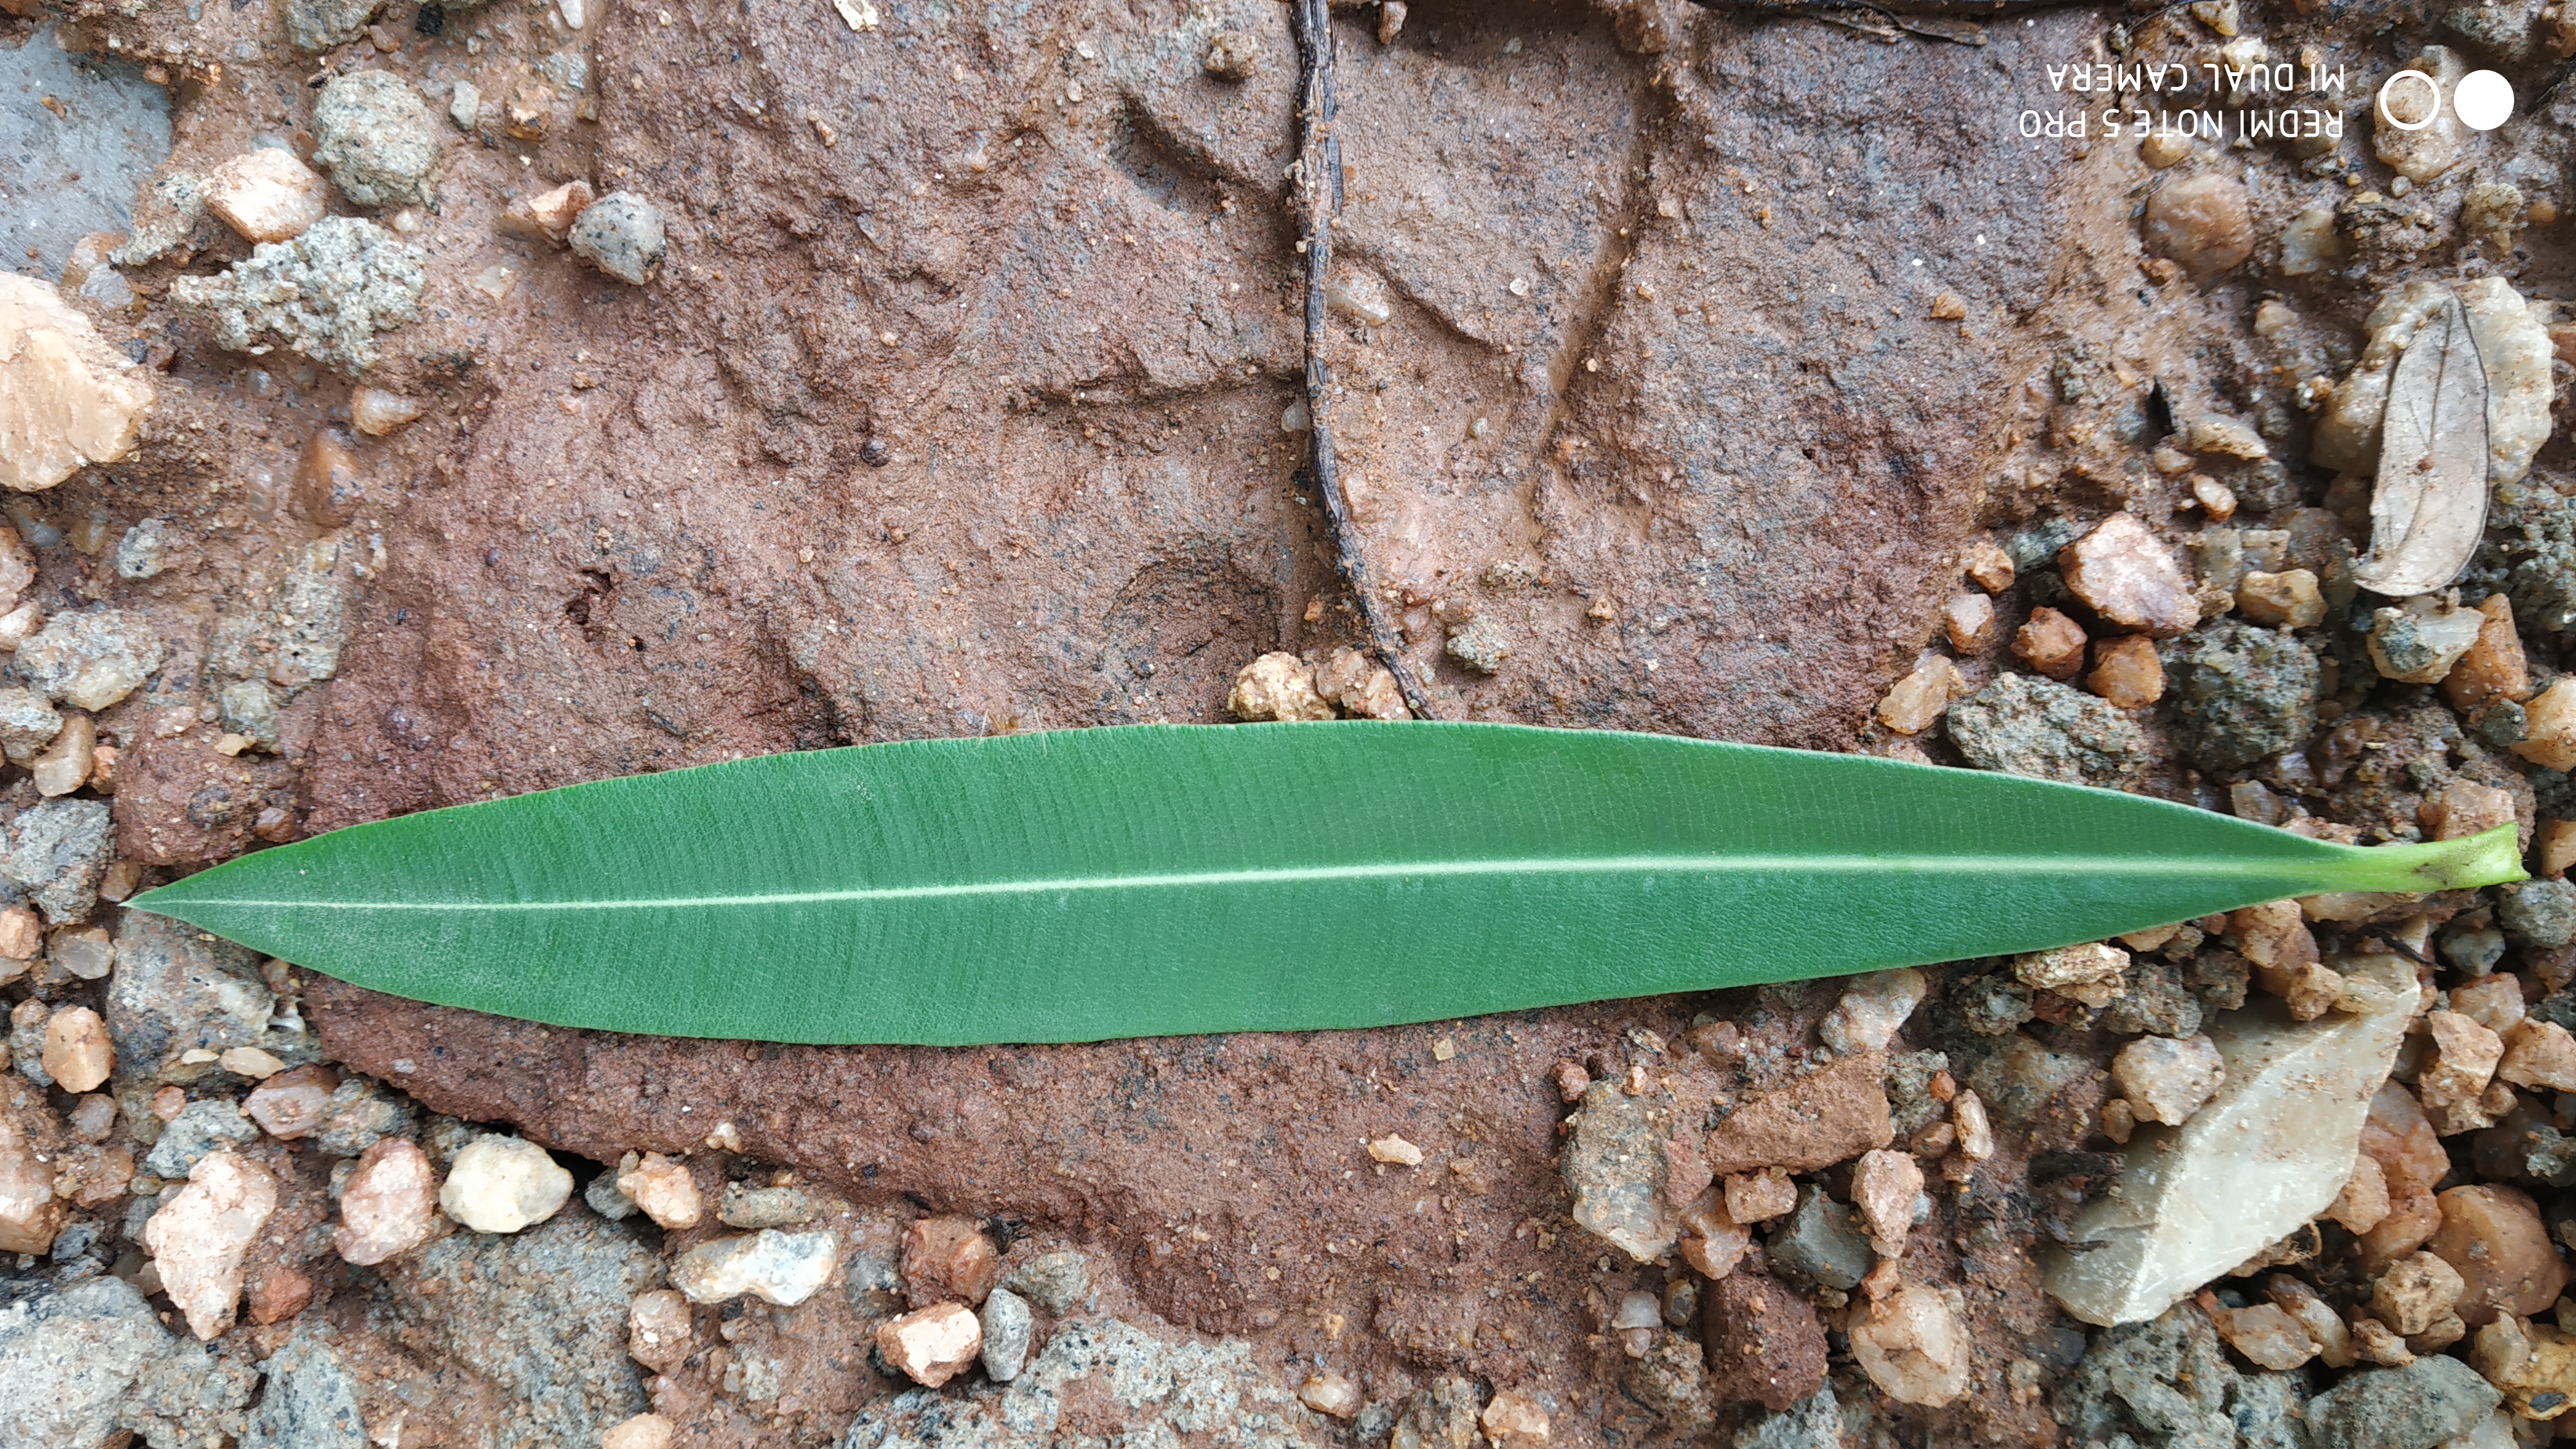
Plant: Ganigale